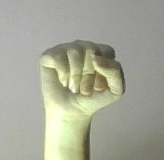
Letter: saad